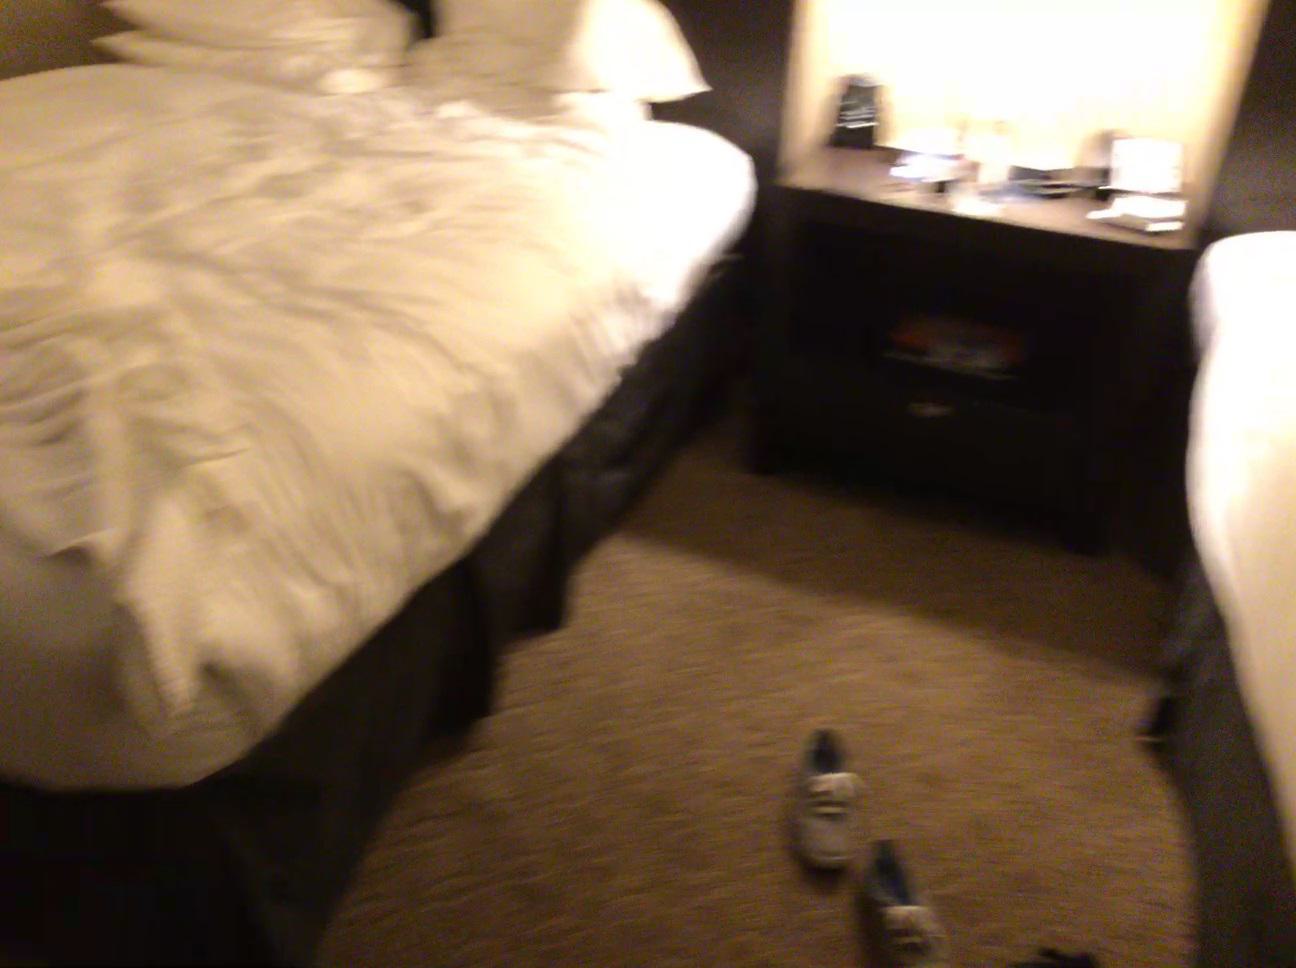
Question: Can the stand fit right of the backpack from the world's perspective? Final answer should be yes or no.
Answer: No